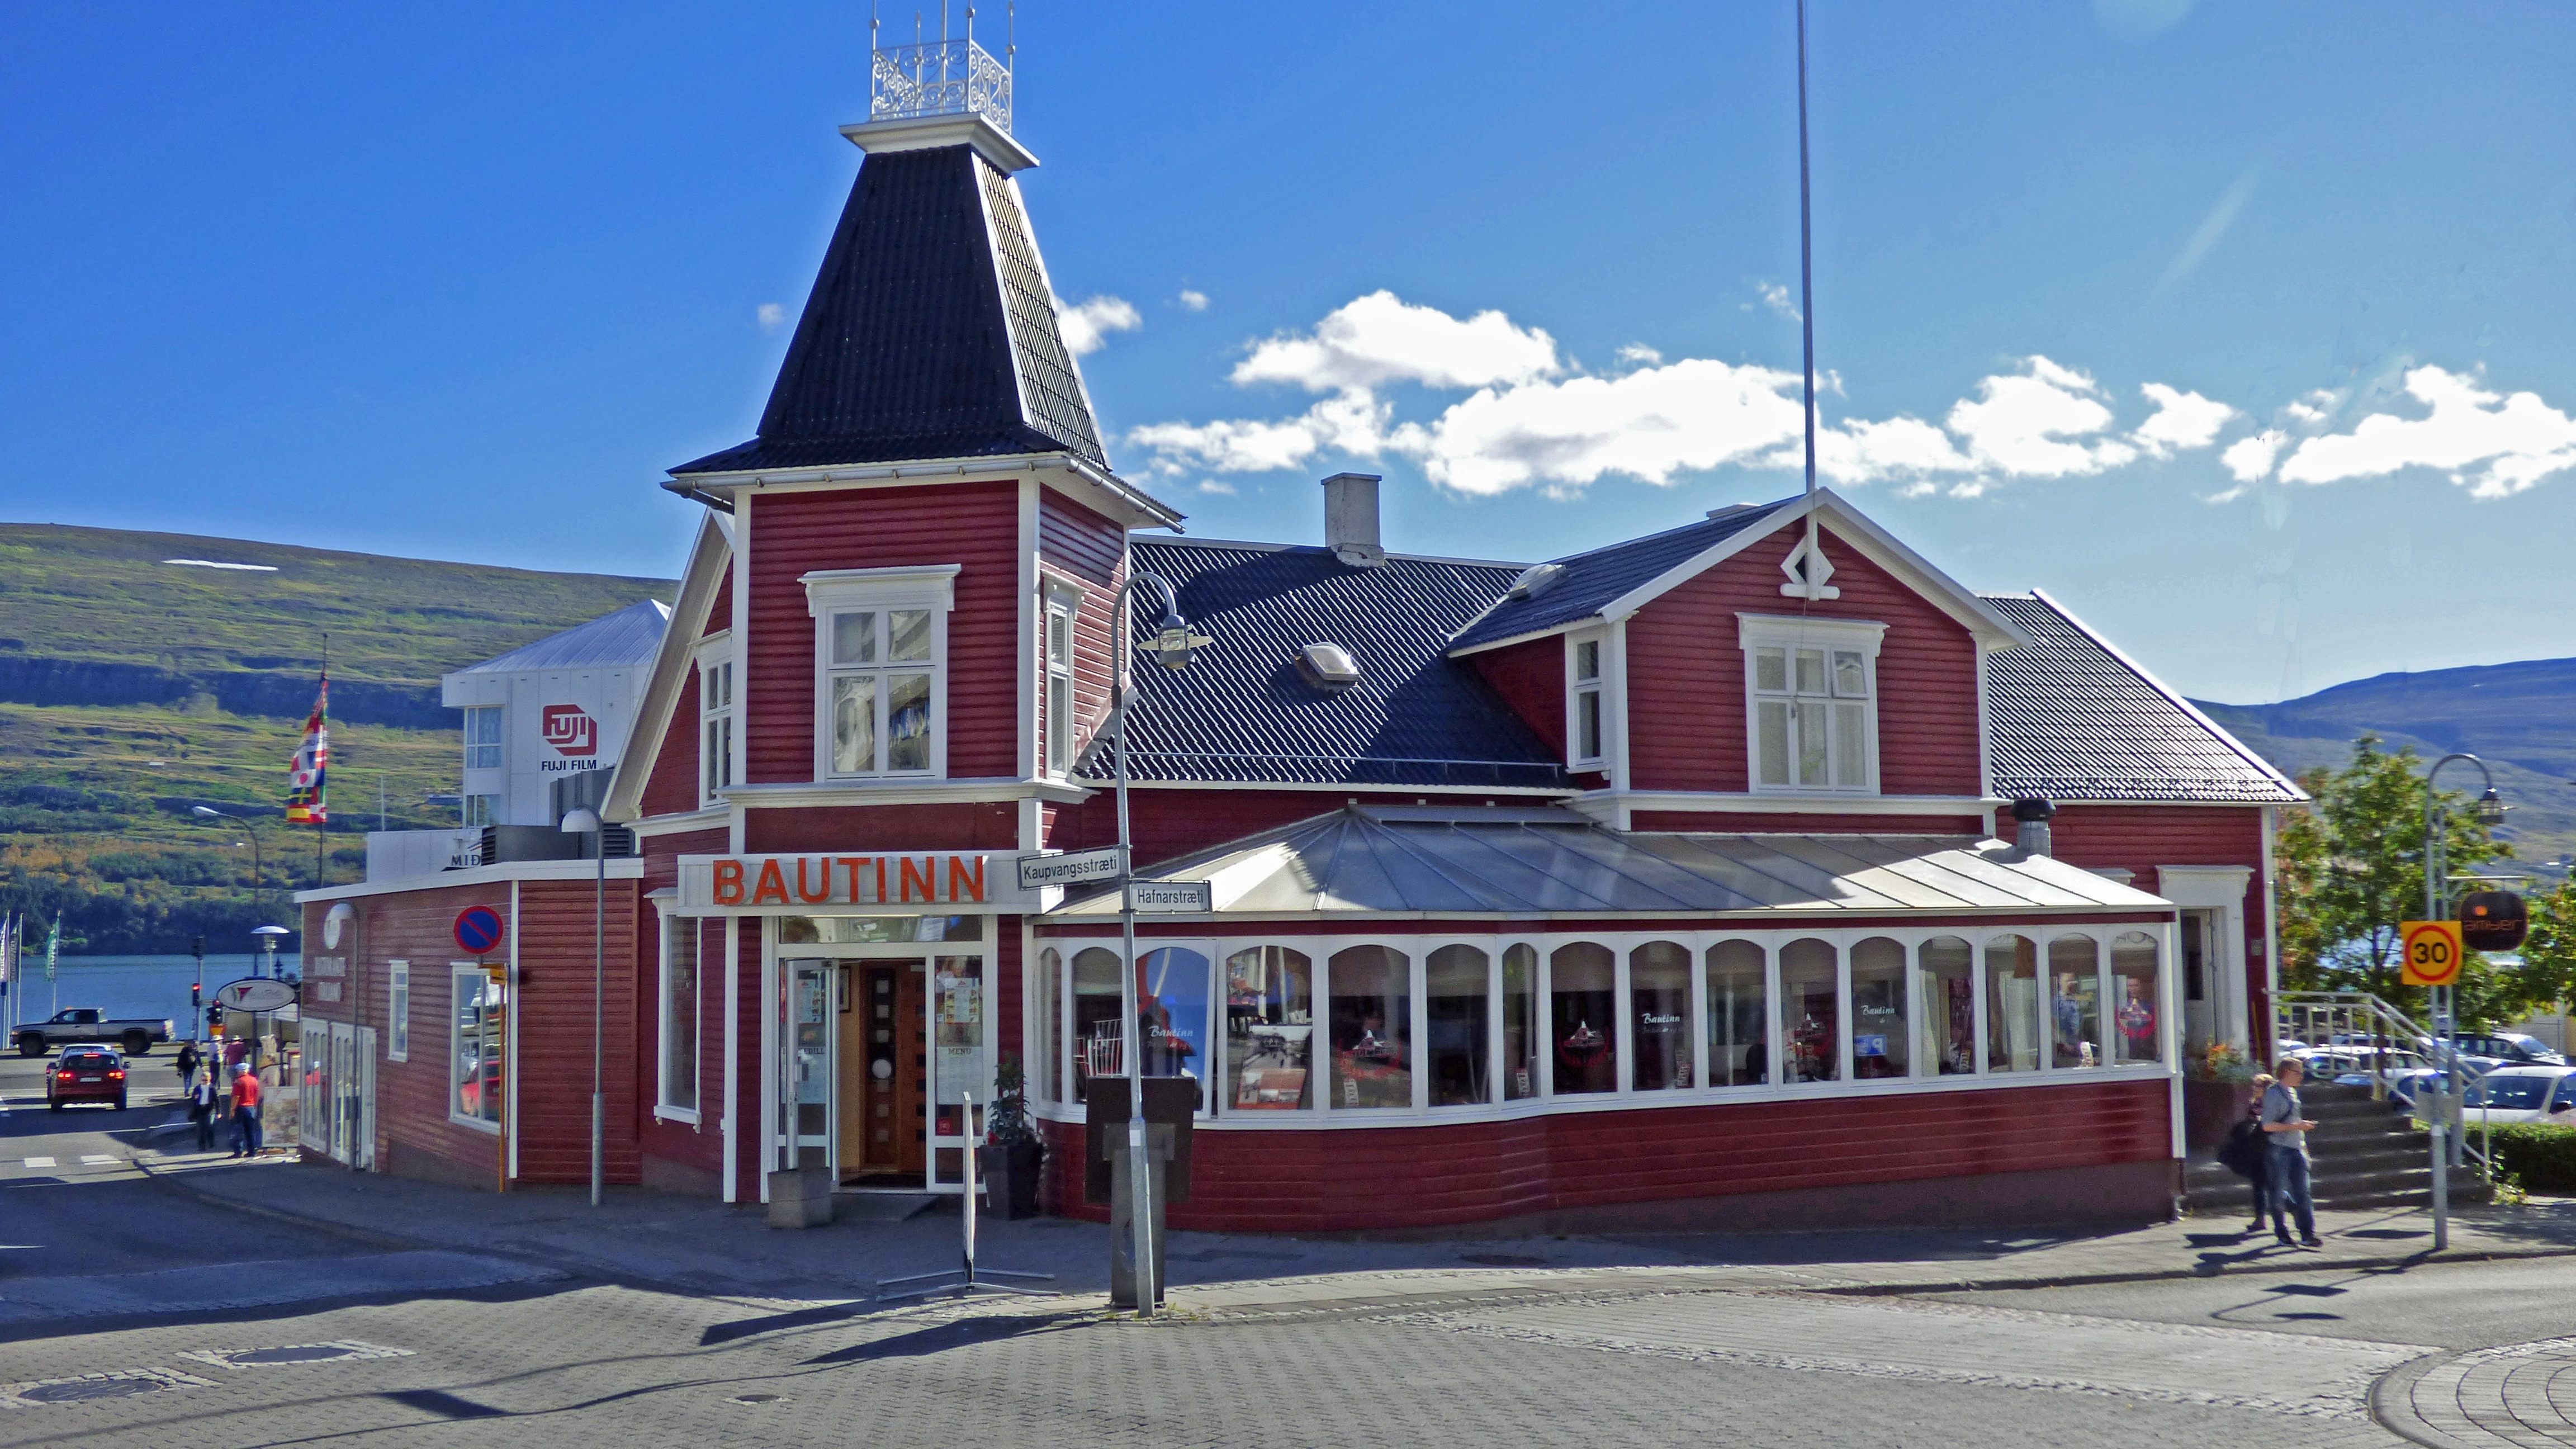
town, building, city, landmark, facade, church, iceland, tourism, place of worship, icelandic, akureyri, tours